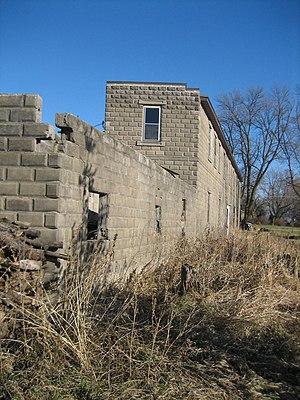
Esmond est communauté non-incorporée du comté de DeKalb dans l'Illinois.